Oddernes

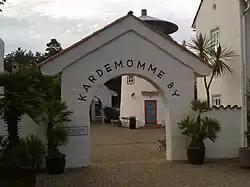
Kardemommeby in Kristiansand Zoo and Amusement Park

Kristiansand Zoo and Amusement Park is the largest zoo in Norway and the second most visited tourist attraction in Norway after Holmenkollen, Oslo. The park also includes a tivoli and a waterpark. There are some hotels located in the area for visitors. Abrahavn is a resort in the zoo.